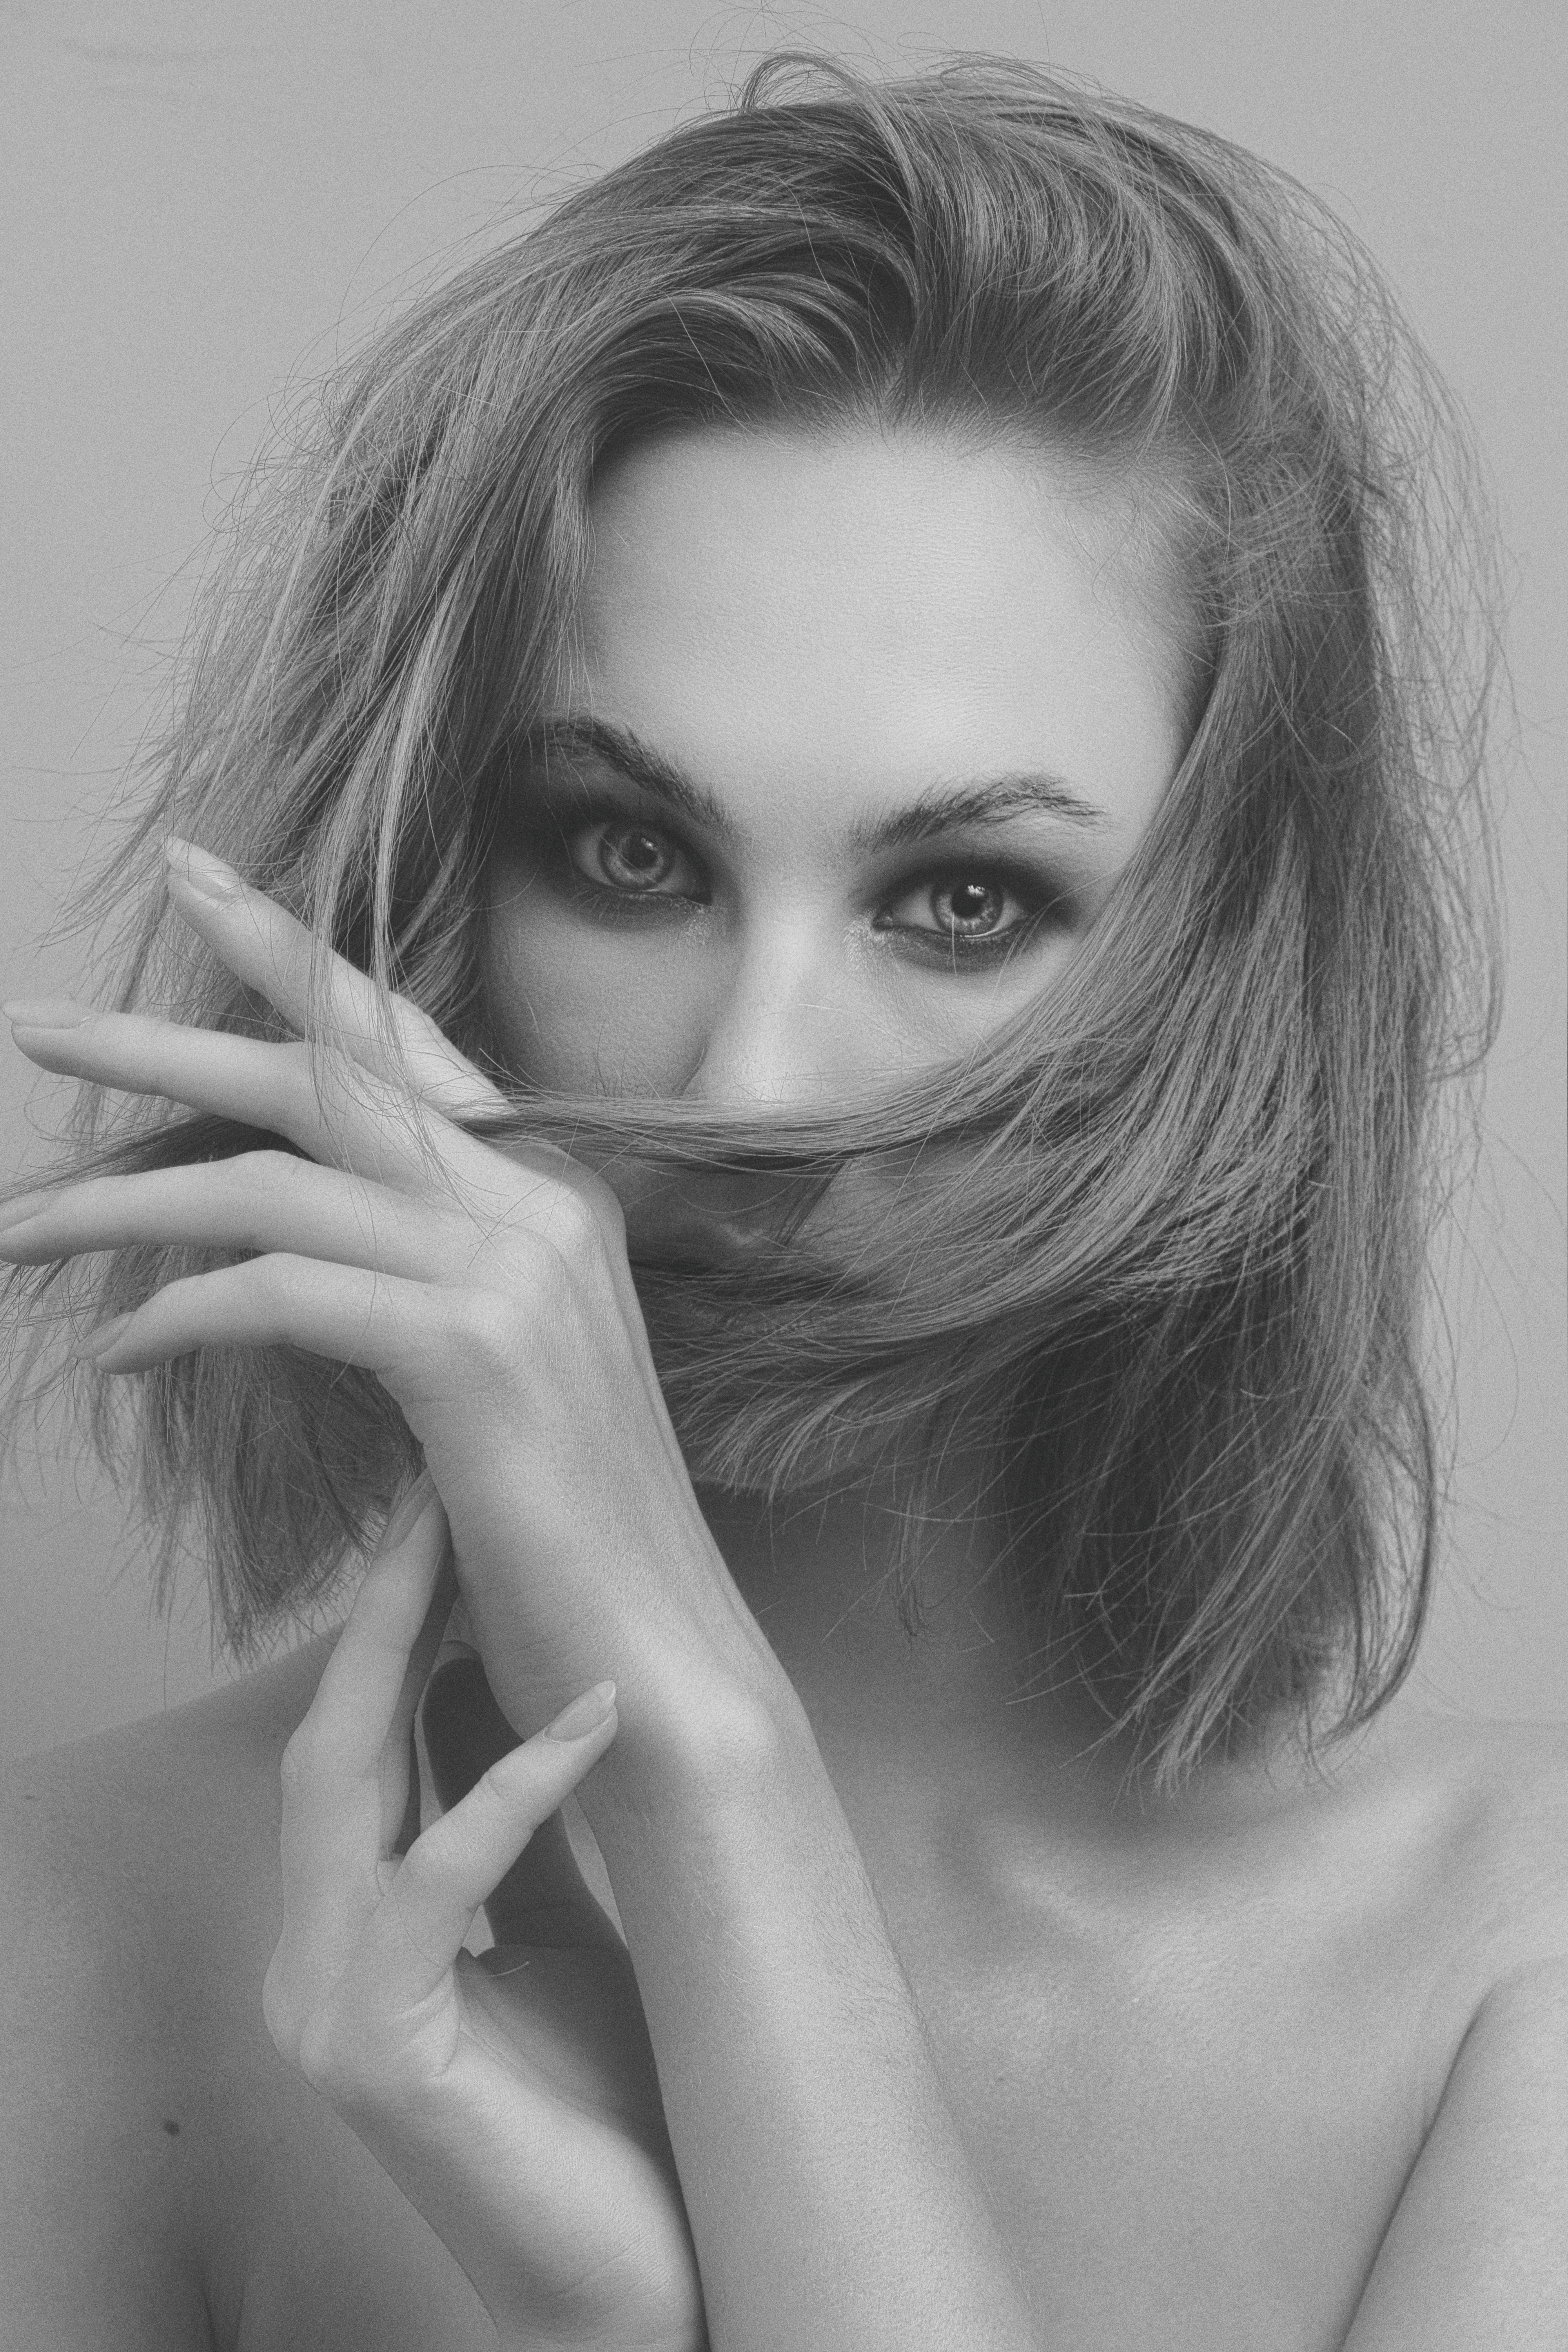
girl, portrait, retro, face, beautiful, look, studio, monochrome, donate, skin, head, lip, chin, eyebrow, shoulder, eye, facial expression, mouth, eyelash, human body, flash photography, jaw, neck, iris, gesture, grey, style, black and white, makeover, layered hair, black hair, long hair, art model, monochrome photography, blond, close up, fashion model, brown hair, wrist, Step cutting, nail, happy, portrait photography, stock photography, chest, elbow, photo shoot, model, selfie, human leg